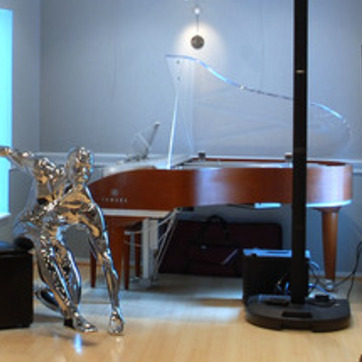
Material: wood